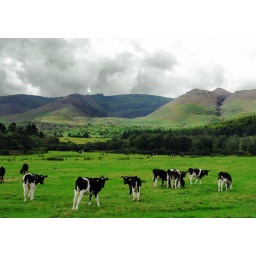
Rain clouds gathering over the Comeragh mountains Co Waterford .